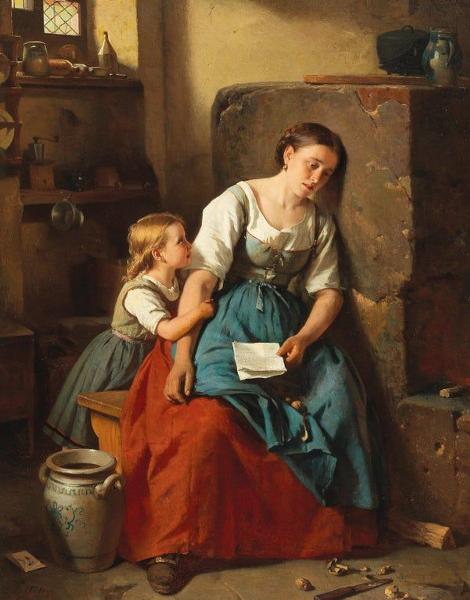
回答: 今日家庭訪問って、なんでプリント今出すの、、